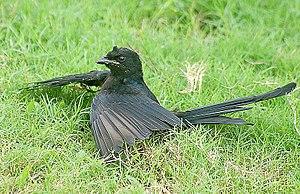
Le bain de fourmis, anting en anglais, est un comportement spécifique aux Passeriformes, bien que des comportements similaires soient observés chez d'autres oiseaux et des primates. Ce comportement est caractérisé par un transfert par l'oiseau considéré de fourmis sur son plumage via un positionnement à proximité de fourmis ou directement à l'aide de son bec. Une variante de ce comportement reposant sur des « substituts » de fourmis a également été décrite. Le bain de fourmis a été observé chez plus de 210 espèces de Passeriformes.